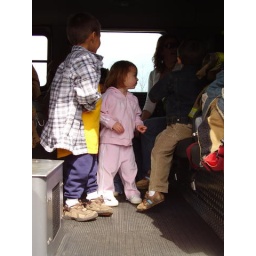
The redhead in pink is my neice Lily the apple of my eye. I love her so much.